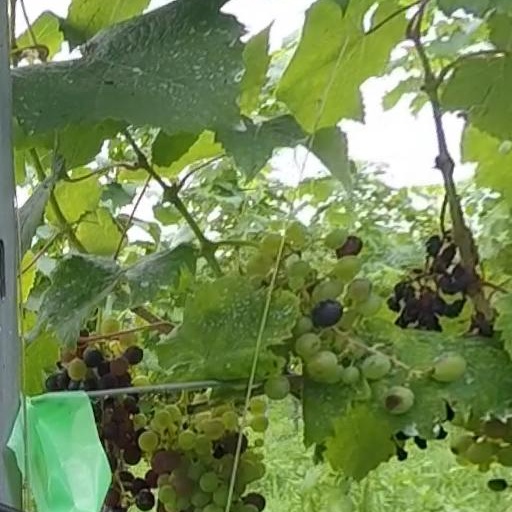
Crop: grape